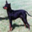
Label: dog